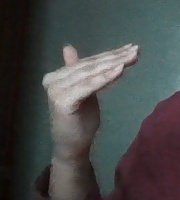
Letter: khaa